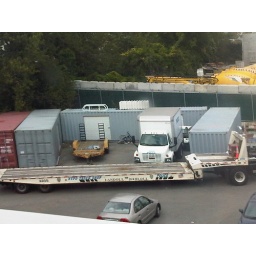
A NYPD box truck and 18 wheeler in Brooklyn, NY.